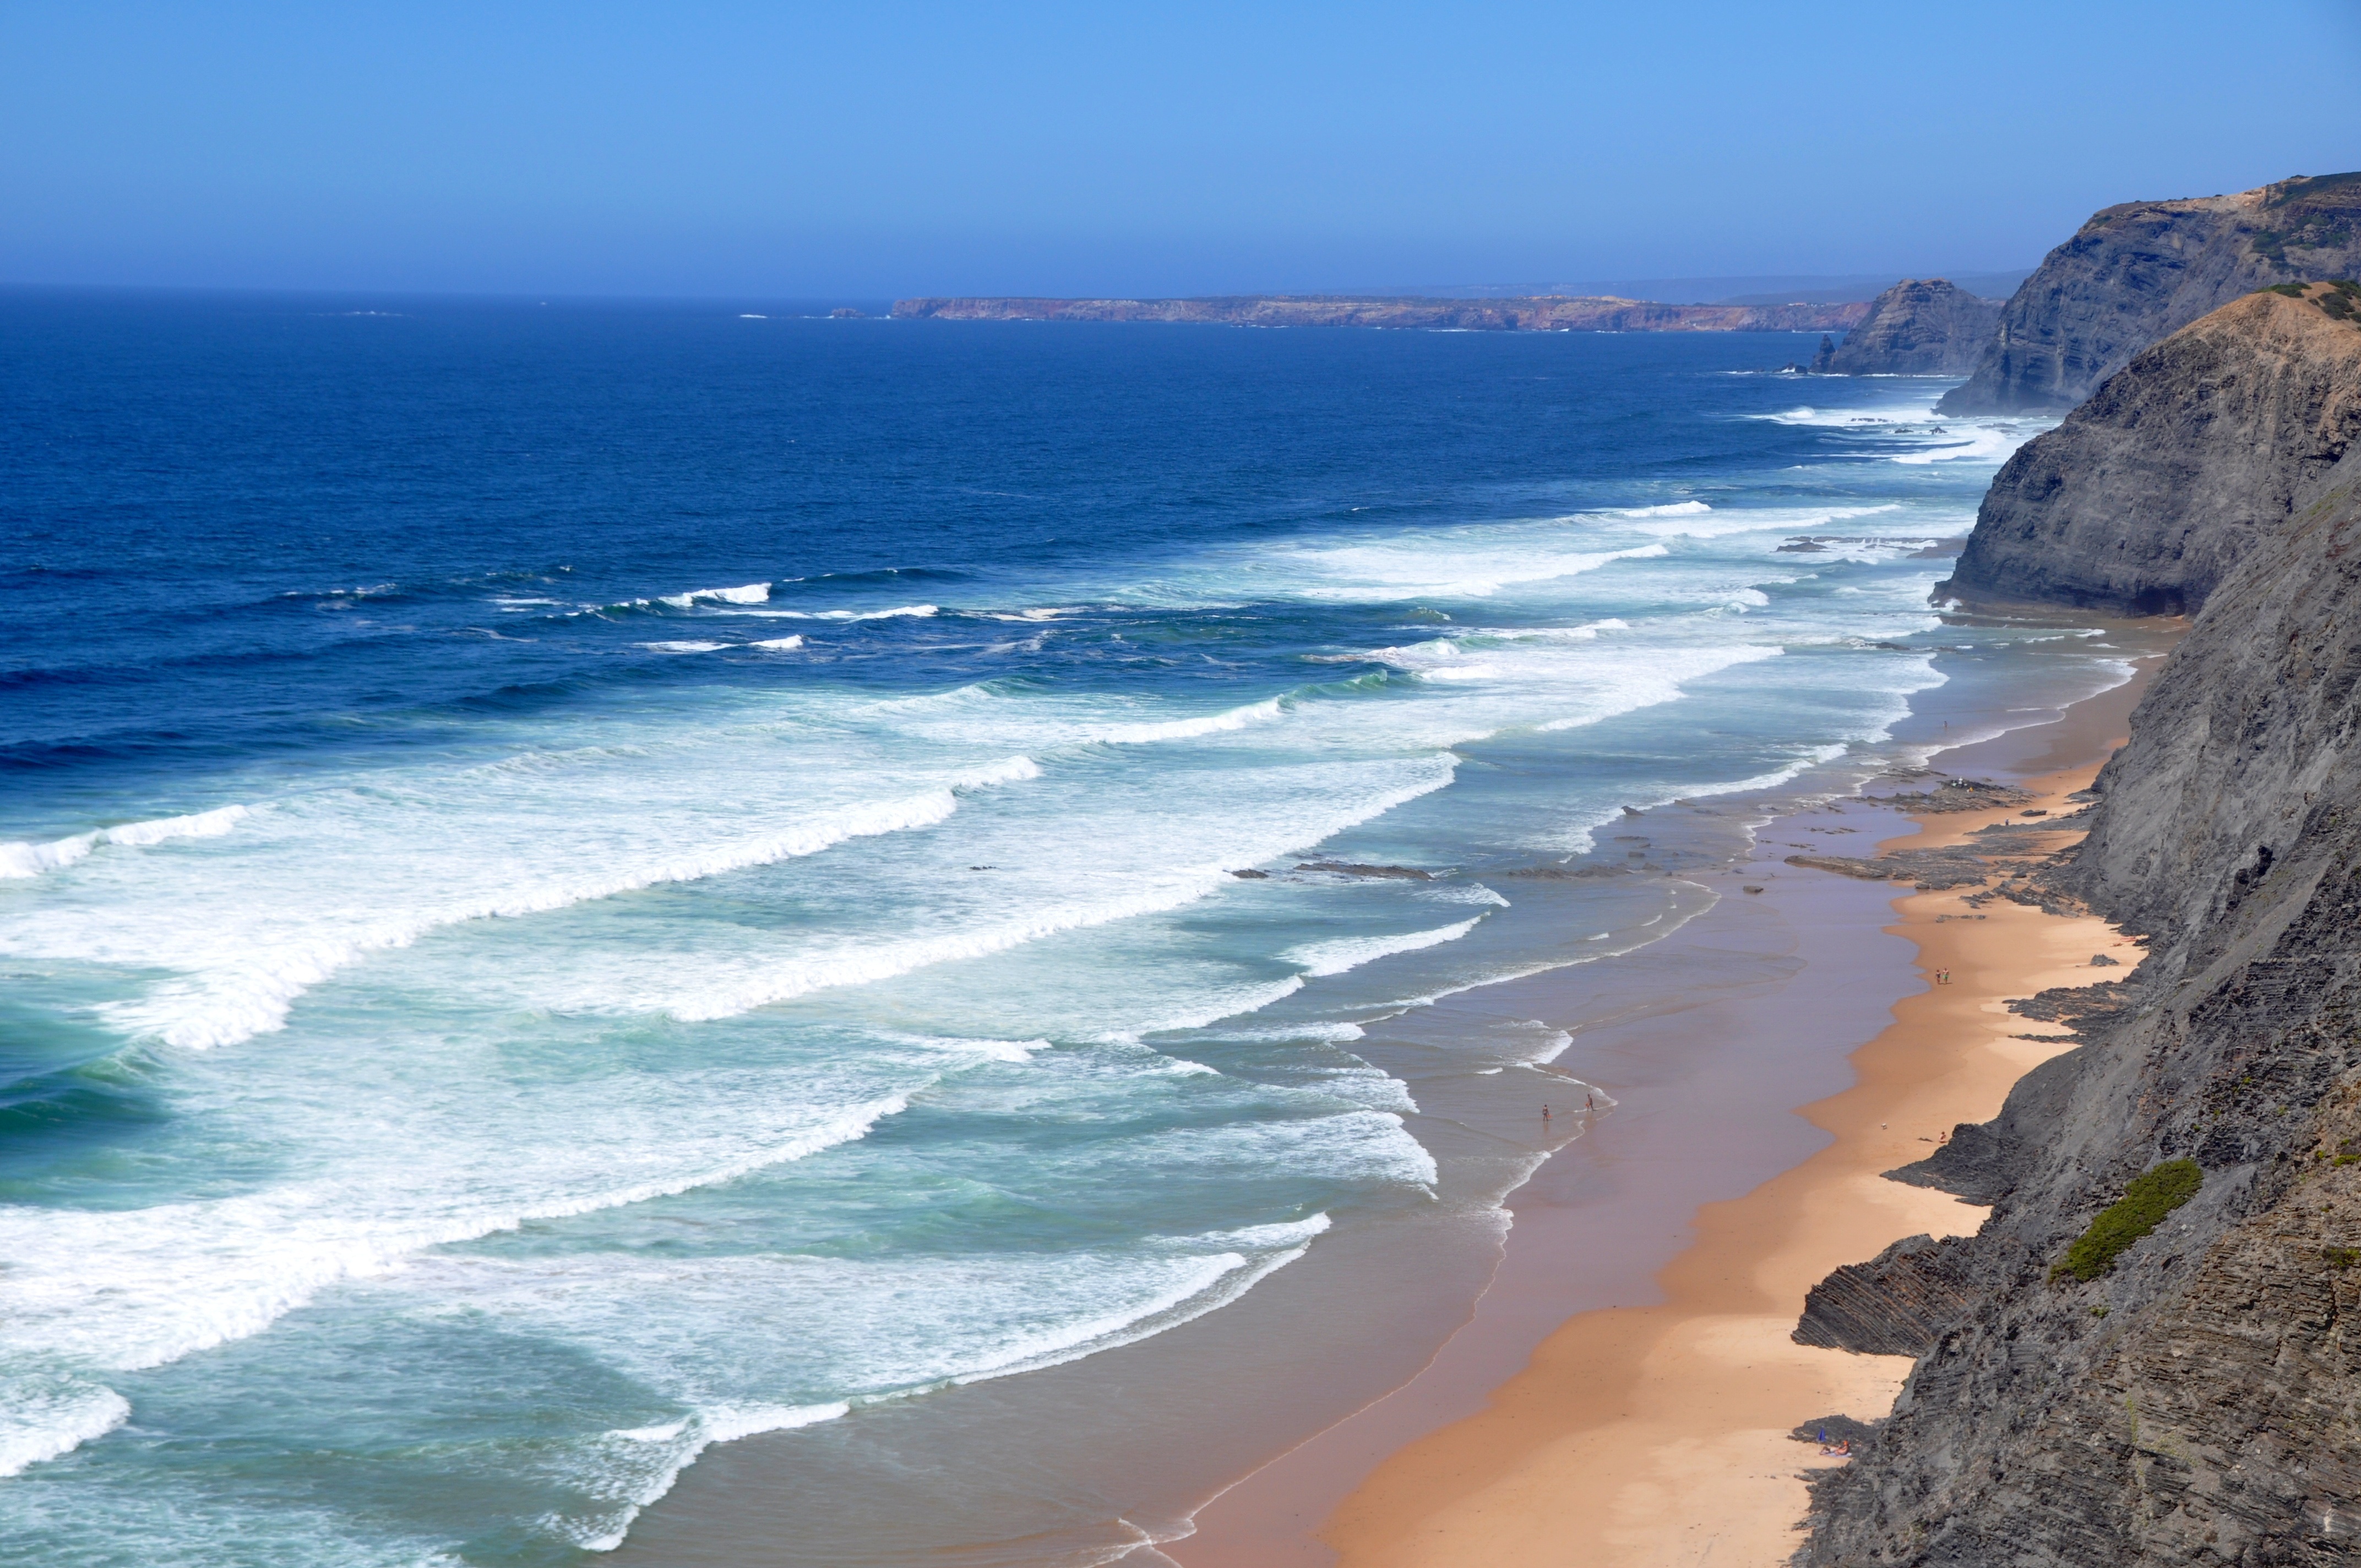
beach, sea, coast, rock, ocean, horizon, shore, wave, vacation, cliff, cove, bay, terrain, material, body of water, headland, portugal, atlantic, cape, islet, west coast algarve, wind wave